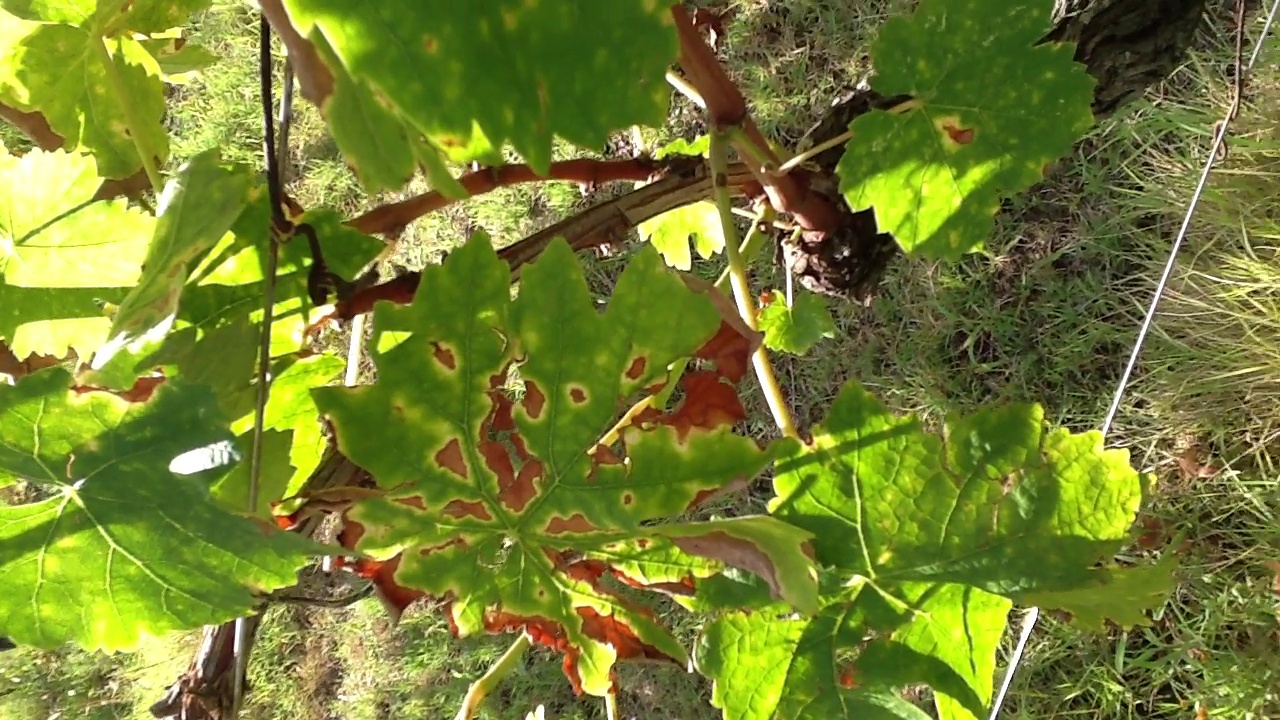
Label: esca